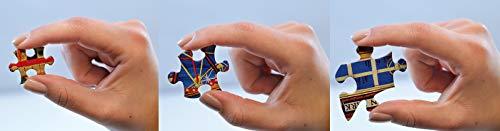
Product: MasterPieces Playful Paws - Puuurfectly Adorable 300pc EzGrip Puzzle
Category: Toys & Games | Puzzles | Jigsaw Puzzles
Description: Adorable puppy and kitten puzzle.
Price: $12.99
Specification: ProductDimensions:2x8x8inches|ItemWeight:15.8ounces|ShippingWeight:1pounds(Viewshippingratesandpolicies)|ASIN:B07MW1BV2X|Itemmodelnumber:31919|Manufacturerrecommendedage:13monthsandup